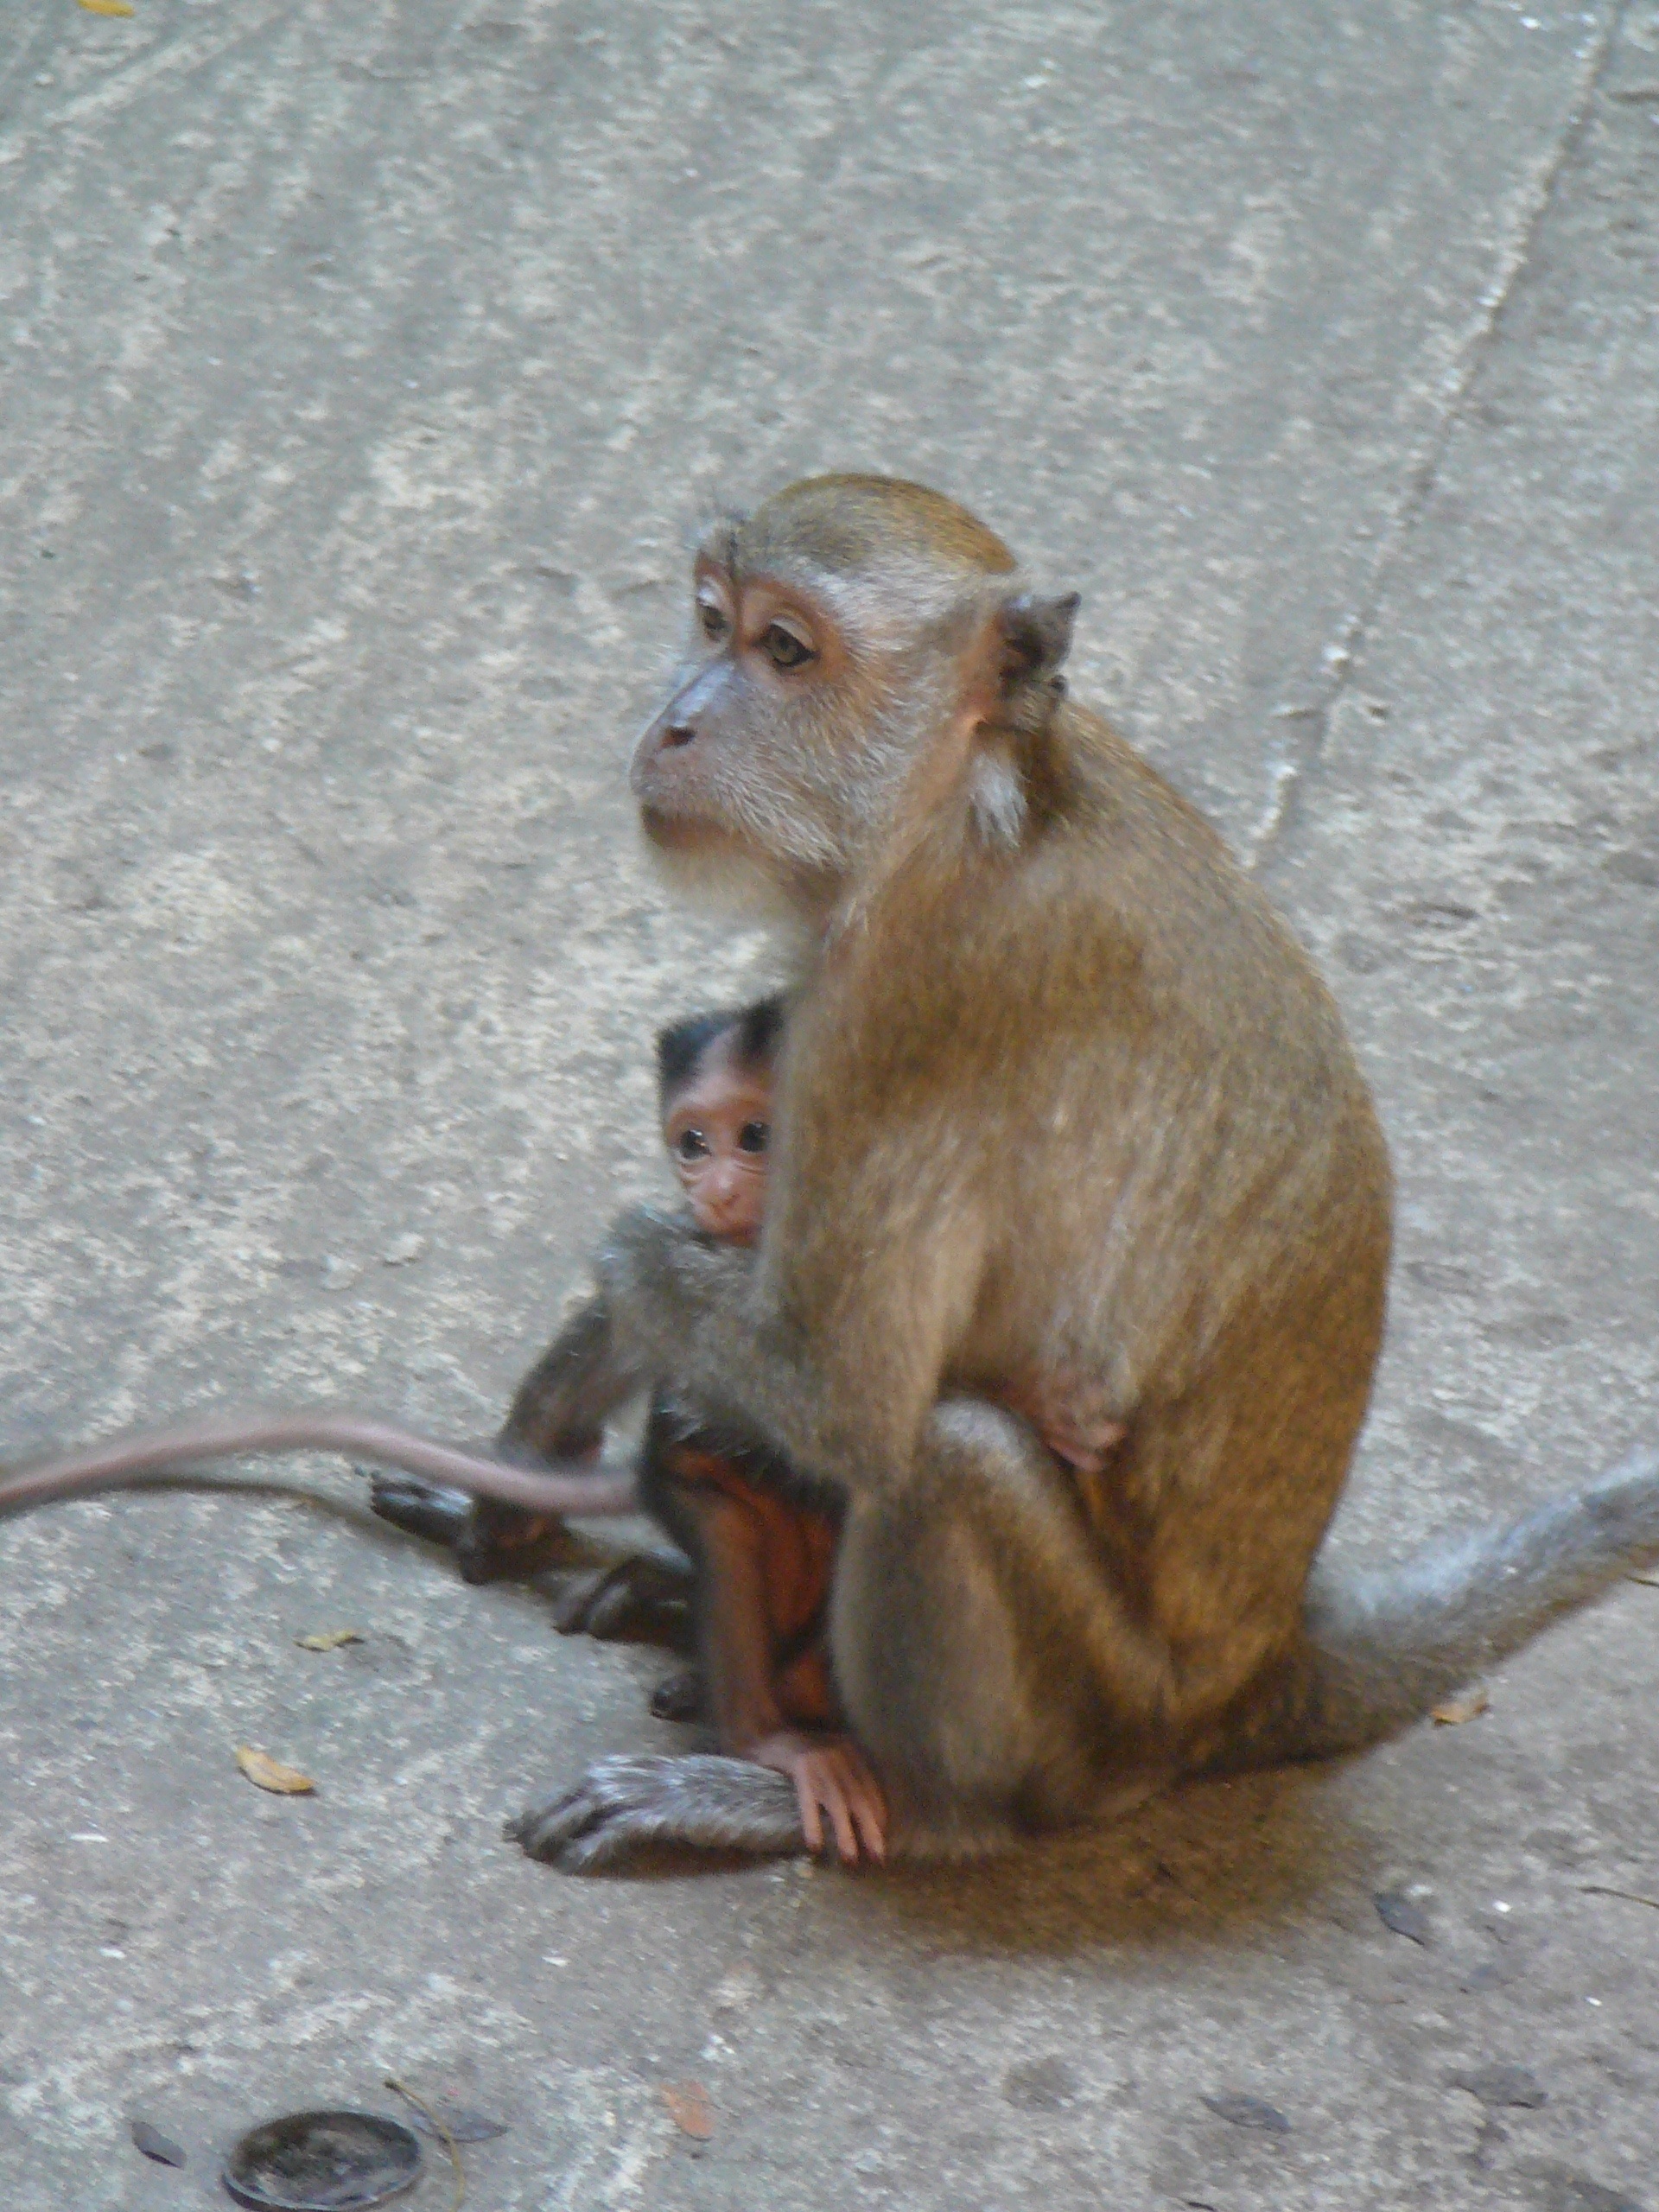
nature, animal, travel, female, wildlife, wild, fur, young, sitting, small, brown, mammal, monkey, baby, fauna, primate, mother, furry, vertebrate, malaysia, macaque, old world monkey